Isoa Neivua

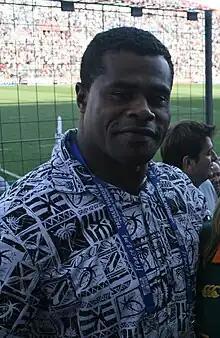
Neivua during 2007 Rugby World Cup

Isoa Coalala Neivua (born 7 June 1978 in Mosimosi, Sigatoka, Fiji) is a Fijian rugby union player. He plays as a wing or centre.